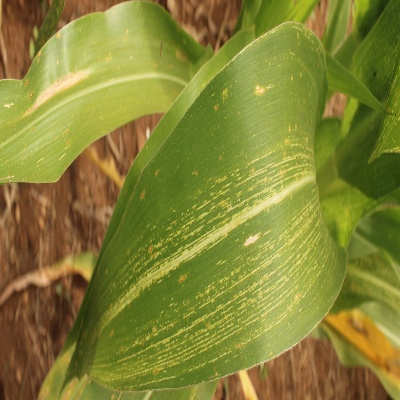
Crop: Maize
Condition: leaf spot